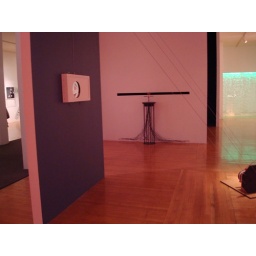
Trip to Boston - Fall 2007Parallax Conference - MassArtartist's reception, dutch mountains golden clogs, in situ